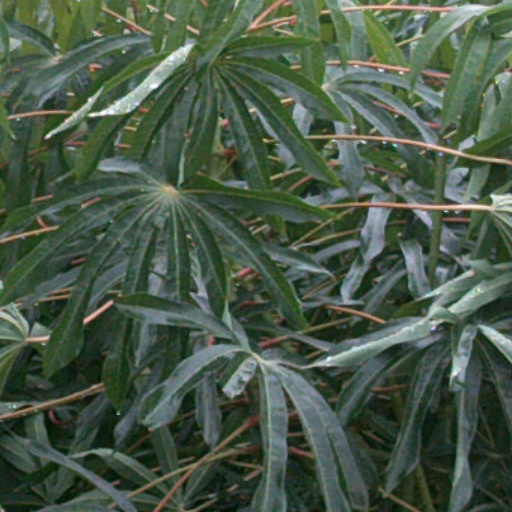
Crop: cassava